Iskarsko shose Metro Station

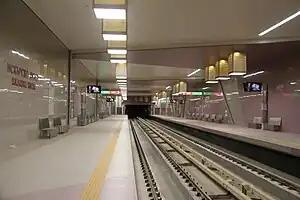

Iskarsko shose Metro Station is a station on the Sofia Metro in Bulgaria. It opened on 2 April 2015.